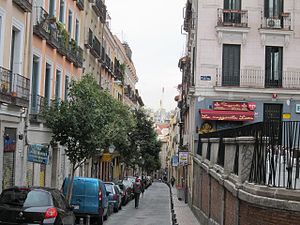
Malasaña
Gade i Malasaña
Malasaña er et kvarter i centrum af Spaniens hovedstad Madrid.